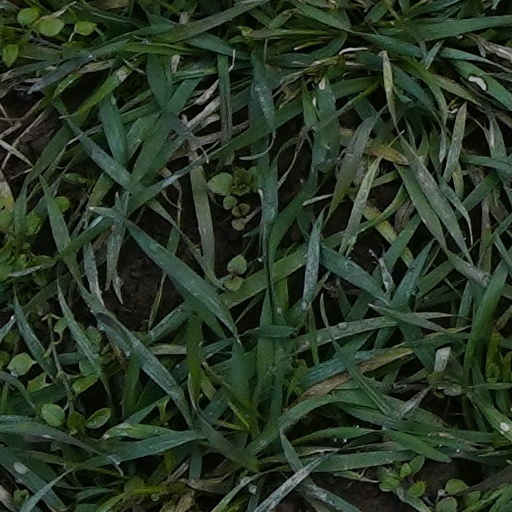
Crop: wheat